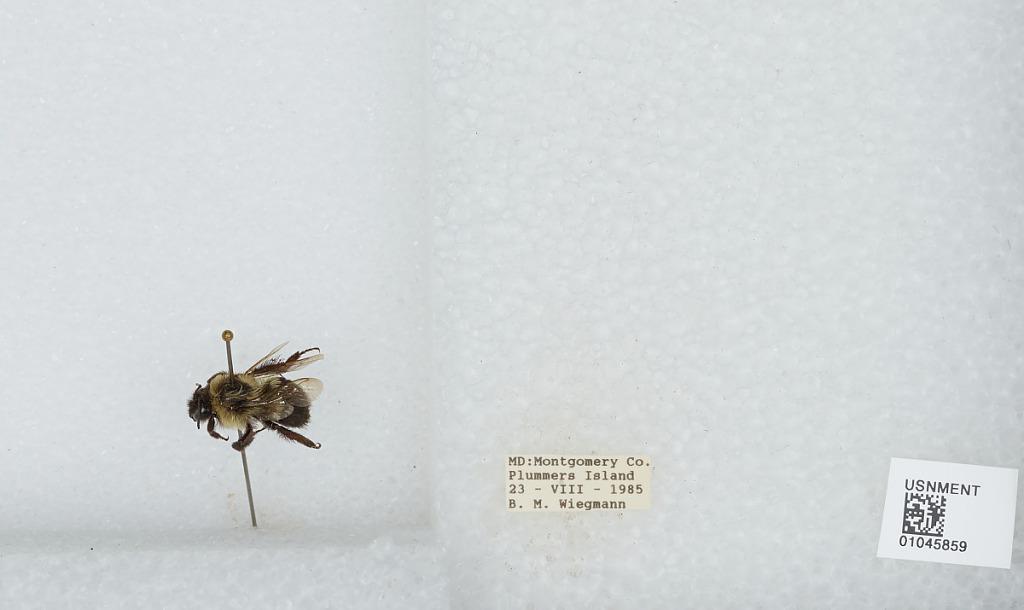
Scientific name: Bombus sp.
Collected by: B. Weigmann
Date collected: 1985-8-23
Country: United States
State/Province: Maryland
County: Montgomery
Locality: Plummers Island
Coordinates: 38.9694, -77.1764